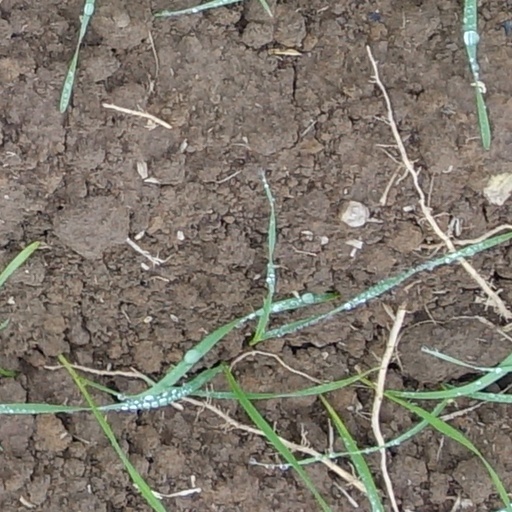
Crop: wheat